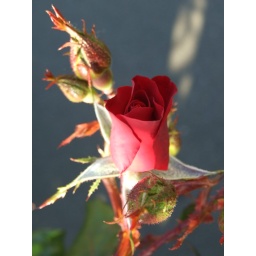
Quite a charming, late-flowering red rose in late afternoon light.